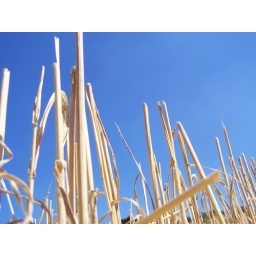
Ears of wheat against the blue sky